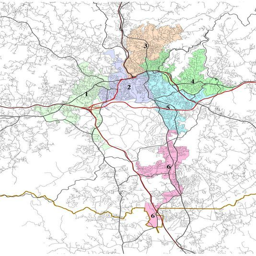
the newest map as published